Crudgington

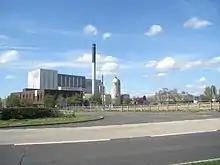
The Dairy Crest Creamery at Crudgington, closed 2014

There was a large dairy factory and creamery in Crudgington. It was originally formed as a co-operative in the 1920s, then taken over in 1935 by the Milk Marketing Board and eventually operated under the Dairy Crest name, producing butter and Clover, Argento and Willow spreads, as well as Country Life Butter. The factory employed about 300 people in 2005. The plant was closed late in 2014, when production of the spreads was concentrated in Kirkby near Liverpool. There was also a research and development department which following the closure was moved to a new innovation centre built by the company at Harper Adams University near Newport, transferring around 40 members of its staff there. The Crudgington premises were due for demolition in 2015.